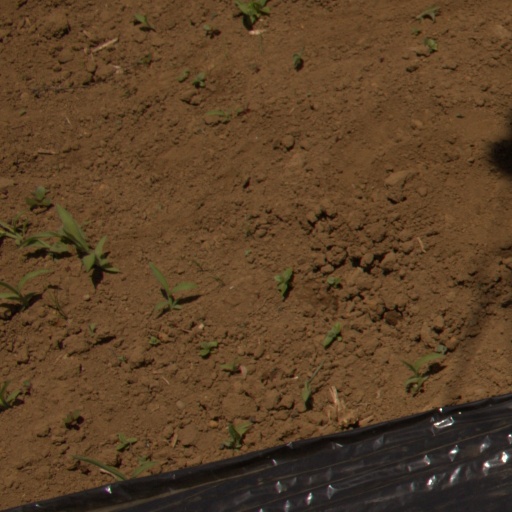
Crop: Jerusalem artichoke